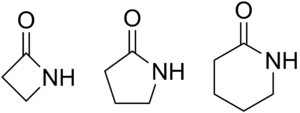
Un amide est un composé organique dérivé d'un acide carboxylique. Un amide possède un atome d'azote lié à son groupe carbonyle. Les amides sont un groupe important en biochimie, parce qu'ils sont responsables de la liaison peptidique entre les différents acides aminés qui forment les protéines.